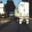
Label: truck